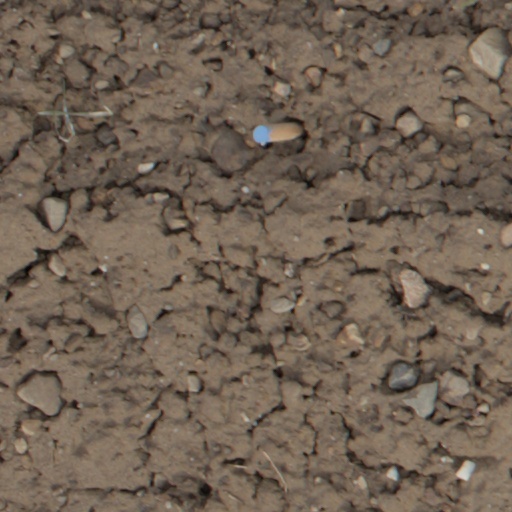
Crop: wheat